St. Mary's Seminary and University

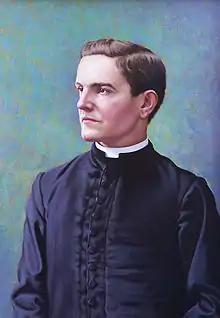
Blessed Michael McGivney - founder of the Knights of Columbus. Attended St. Mary's Seminary from 1873 to 1877

Mother Seton House is a historic home located on the grounds of St. Mary's Seminary adjacent to the Seminary Chapel. Around 1806, Elizabeth Ann Seton met Abbé Louis William Valentine DuBourg when he was preaching in New York. DuBourg was at that time president of St. Mary's College, and was interested in establishing a small school for children. With the concurrence of Bishop Carroll, he invited Seton to Baltimore, where her sons were enrolled in the college. She arrived on June 16, 1808, and spent one year as a school mistress, before relocating to Emmitsburg.